Chanakya Sapatham

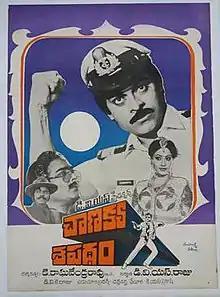
Poster

Chanakya Shapatham is a 1986 Indian Telugu language action film starring Chiranjeevi, Vijayashanti, Rao Gopal Rao and Satyanarayana, produced by D. V. S. Raju and directed by K. Raghavendra Rao.